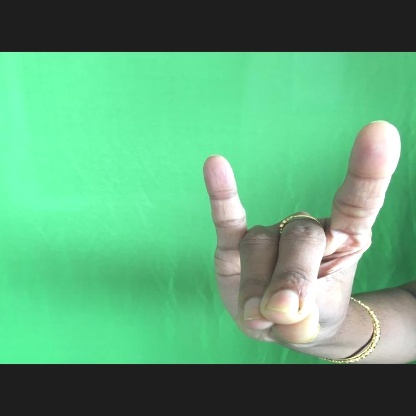
Mudra: Simhamukham